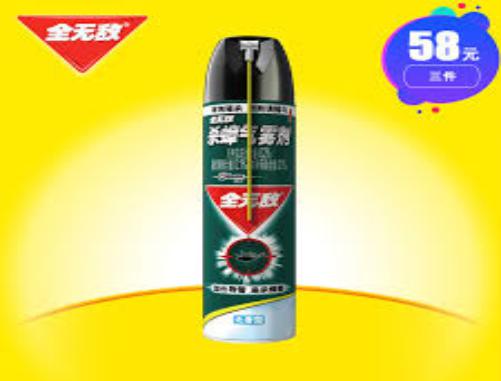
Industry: Necessities